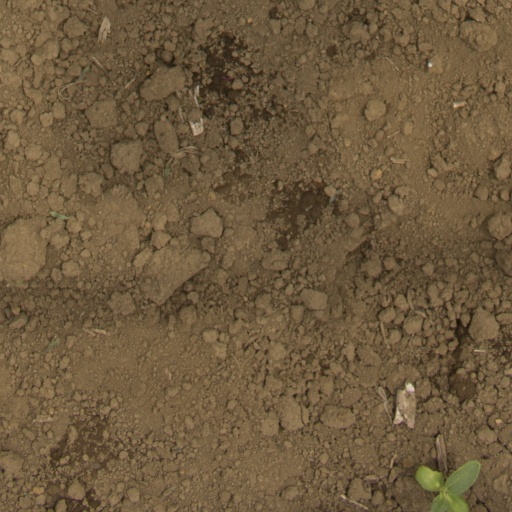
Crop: Jerusalem artichoke